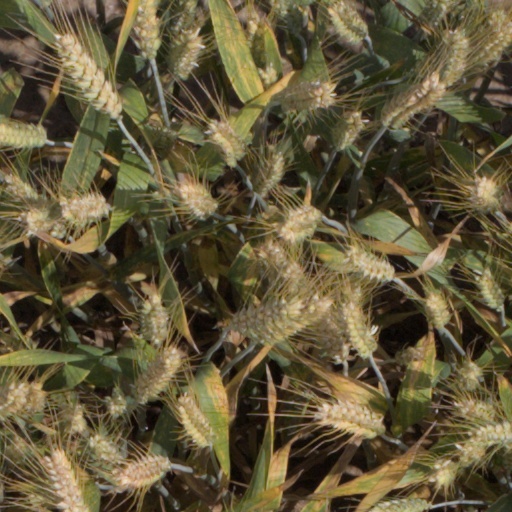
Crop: wheat